Pantera

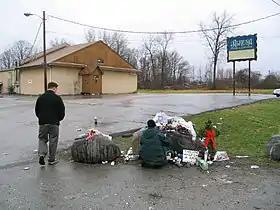
A fan outside the Alrosa Villa pays tribute to Dimebag Darrell, the main target of Nathan Gale's massacre

After Pantera's disbandment, Darrell and Vinnie formed a new band, Damageplan, with vocalist Pat Lachman and bassist Bob Zilla. Damageplan released their first and only studio album, "New Found Power", on February 10, 2004. The album was a commercial success; over 44,000 copies were sold in its first week alone and within a year over 100,000 copies were sold, while the album's singles "Save Me" and "Pride" had appeared on the Mainstream Rock Chart. However, some fans felt that Damageplan's material did not measure up to that of Pantera.